Shipton Hill Settlement

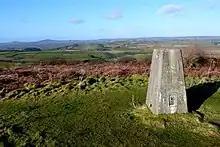
The trig point on the summit, and the view north

The oval enclosure (the longest dimension being west to east) has natural slopes to the west and east, but is steepened to the north and south. At the base of the hill there are banks with dtches: on the south, the bank has width about and height , cut by a modern track, and on the north the bank has width about and height . Near the centre of the enclosure is a small circular mound, diameter and height , on which is a modern trig point; the mound may possibly be a bowl barrow.